Limacina helicina

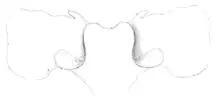
Drawing of part of "Limacina helicina" from ventral view shows parapodia, anterior lobe of the parapodia, lower part of the foot and foldings on the ventral side of the foot.

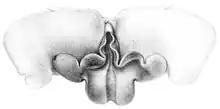
Detailed drawing of the same ventral view.

"Limacina helicina" has wing-like parapodia which evolved from the original gastropod foot (as is the case in all other pteropods).